Kuromatsunai Station

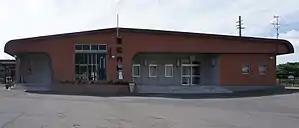
The station frontage in September 2017

is a railway station in Kuromatsunai, Suttsu District, Hokkaidō, Japan.